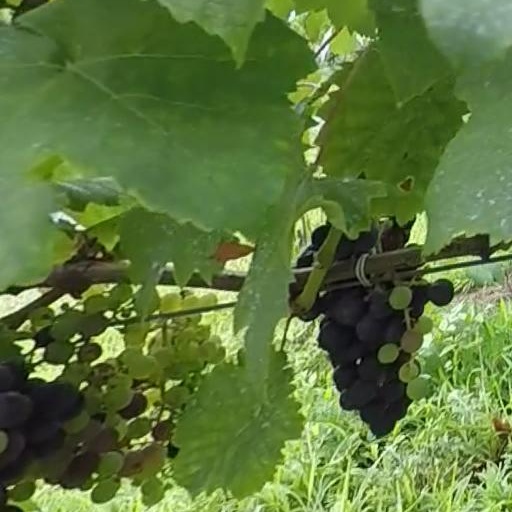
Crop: grape